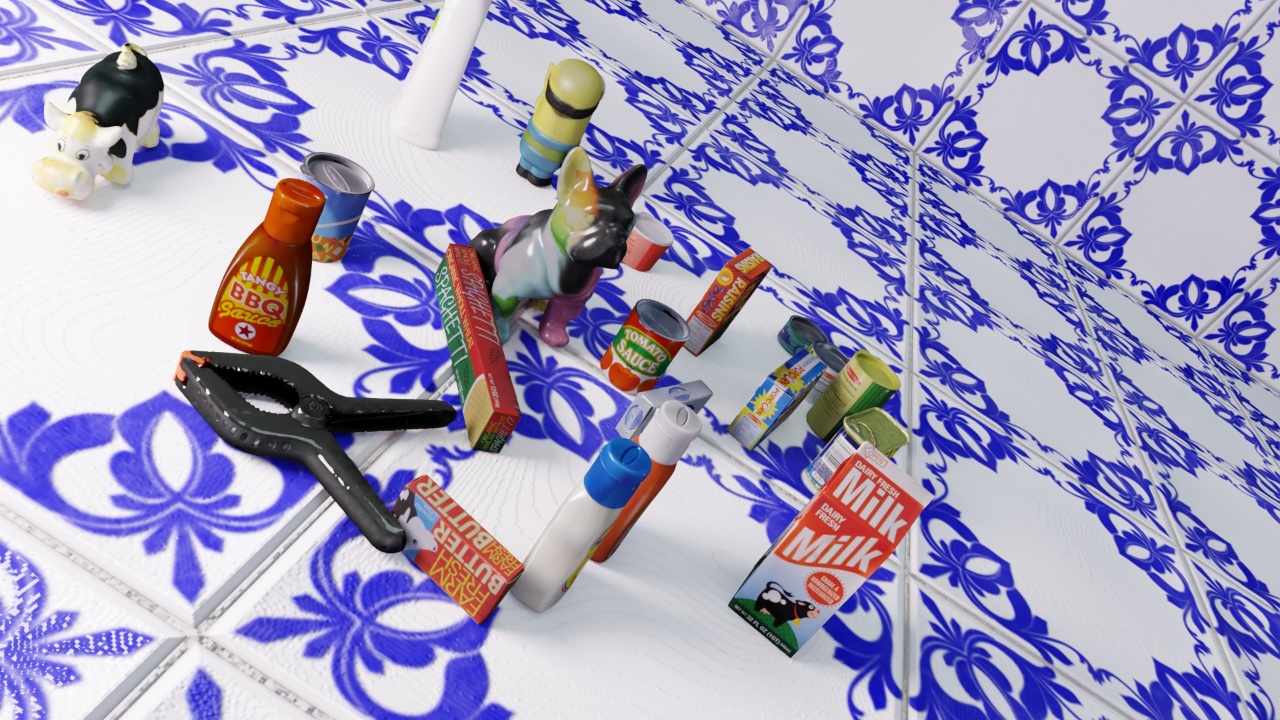
Question:
What are the five normalized (x, y) points between 0 and 1 in the image that outline the grasp plane for the yogurt container with a vibrant orange strawberry theme? Your answer should be as Grasp center: [], Left finger base: [], Right finger base: [], Left finger tip: [], Right finger tip: [].
Answer: Grasp center: [0.505469, 0.330556], Left finger base: [0.513281, 0.3], Right finger base: [0.496875, 0.3625], Left finger tip: [0.500781, 0.334722], Right finger tip: [0.483594, 0.397222]